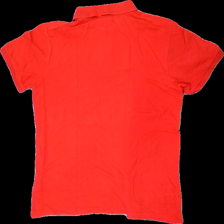
View: back
Type: T-shirt
Category: Men
Brand: Esprit
Colors: Red
Material: 100% cotton
Cut: Regular
Size: L
Season: All
Price range: 50-100
Recommended usage: Reuse
Description: Red polo shirt